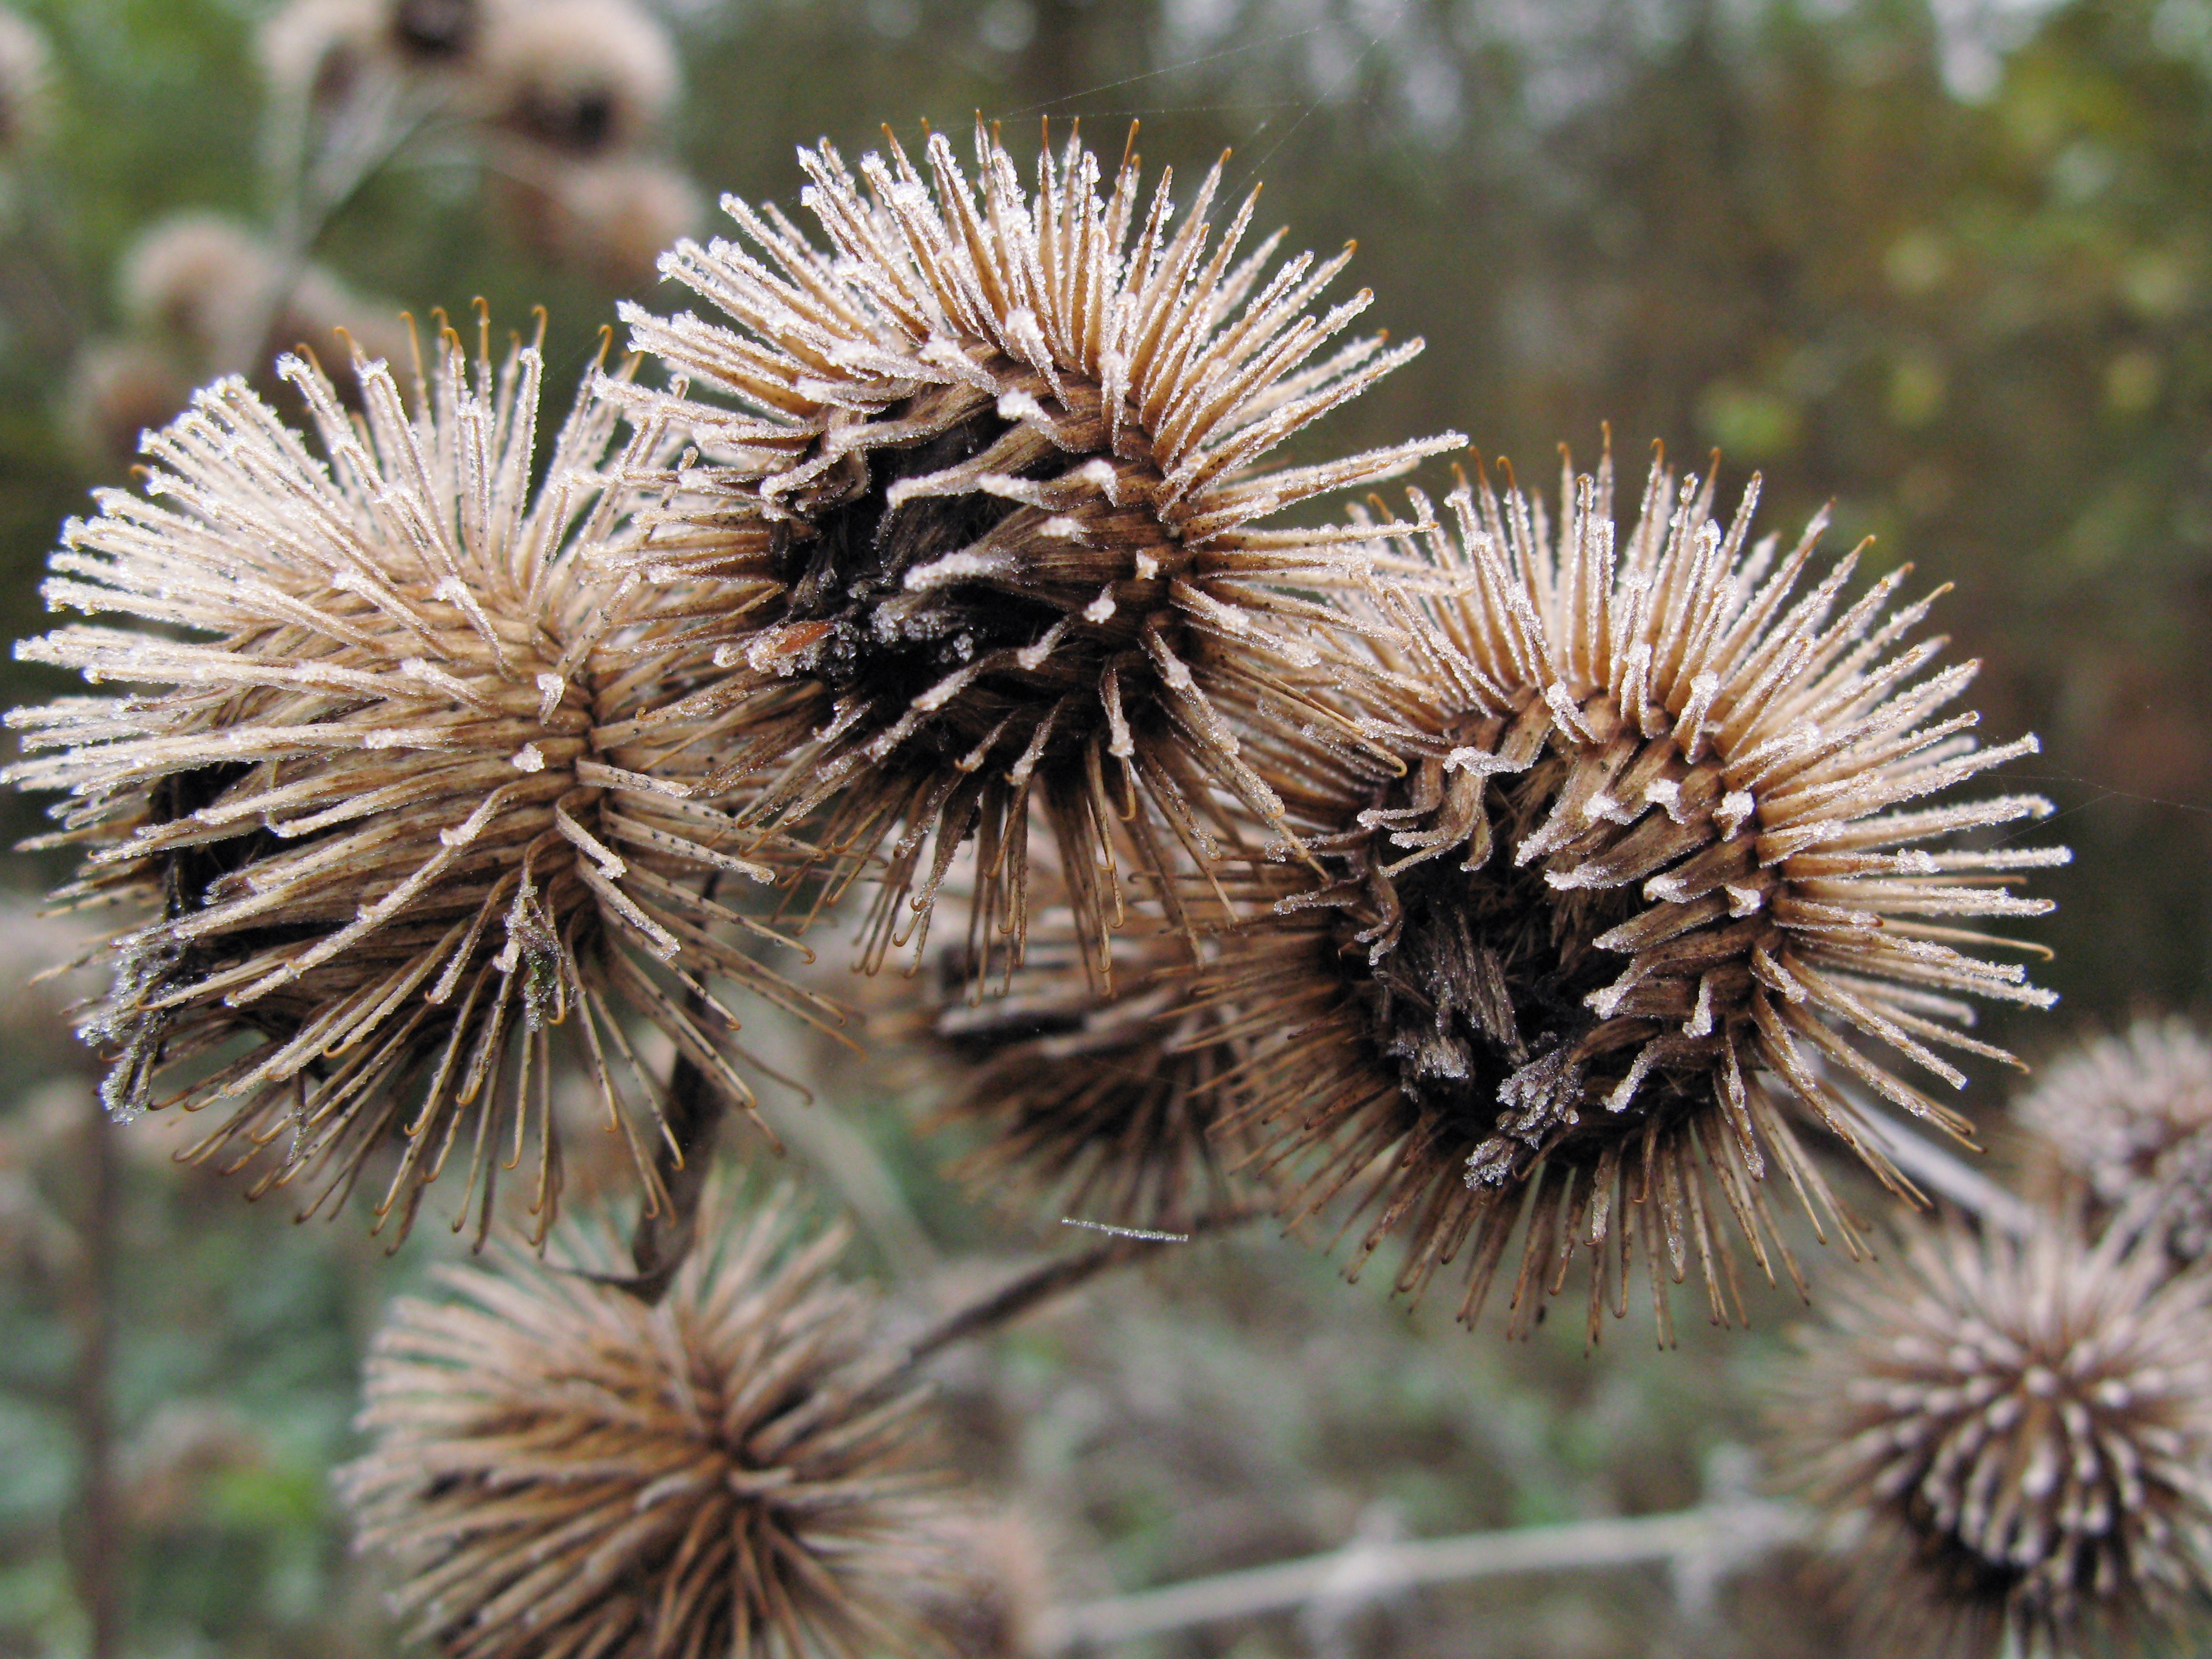
tree, nature, branch, cold, winter, plant, flower, frost, produce, botany, dried, flora, fauna, close up, thistle, macro photography, flowering plant, daisy family, land plant, thorns spines and prickles